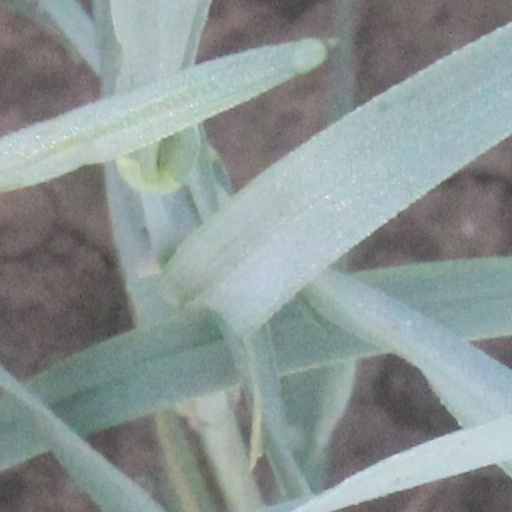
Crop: wheat